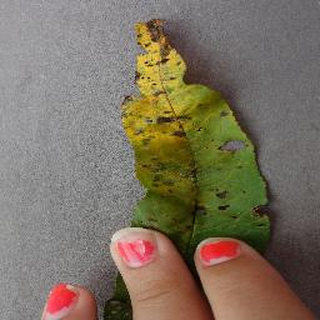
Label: peach_bacterial_spot